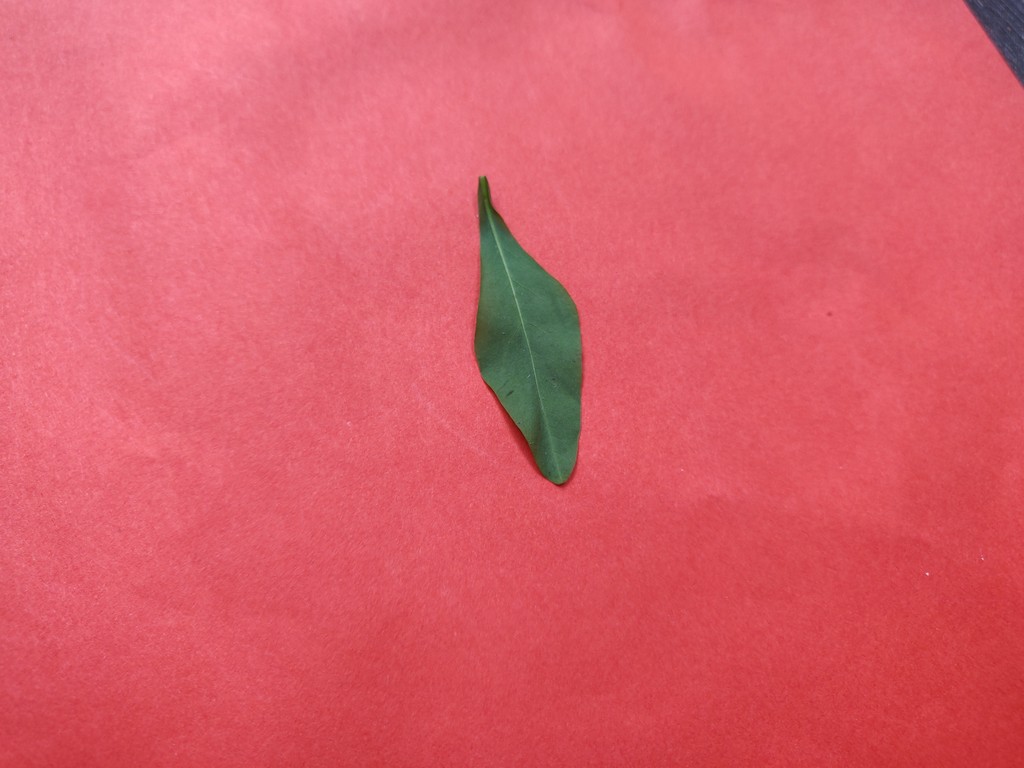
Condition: Healthy
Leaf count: single
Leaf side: back